KTMB (FM)

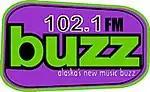
Logo for KDBZ as 102.1 The Buzz until 2011.

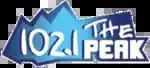
Logo for KDBZ as 102.1 The Peak from 2011 to 2014.

On September 7, 2011, at 12:01 a.m., the then-KDBZ changed its format from hot adult contemporary (branded as "102.1 The Buzz") to adult album alternative (AAA), branded as "102.1 The Peak".